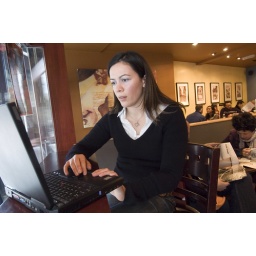
Young woman using Wi-Fi internet access on laptop computer in Starbucks coffee shop in Angel, London, England, Britain, UK